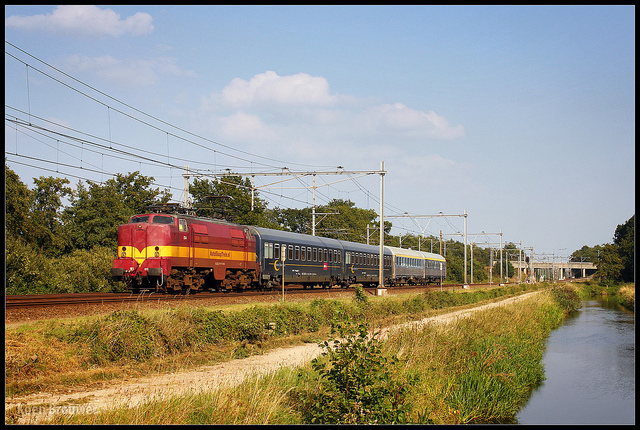
A train traveling through a rural countryside along a river.

A very nice looking train on the tracks.

A train is running alongside a river and a walking path.

A train in between trees and a river.

a red and blue train is coming down the tracks